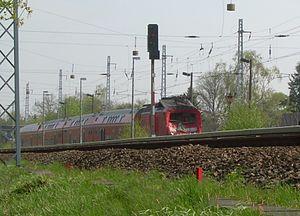
La gare de Berlin-Karow est une gare ferroviaire à Berlin, dans le quartier de Karow.